Margaret Noble (artist)

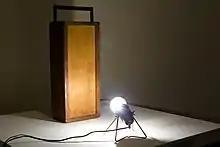
What Lies Beneath, by Margaret Noble

Noble's installation "44th and Landis" opened in 2012 at the Museum of Contemporary Art San Diego. The large-scale multimedia art piece combined Victorian-style paper dolls with 1980s urban influences based on her upbringing in San Diego's City Heights neighborhood, and included a performance by Noble. The show's visual centerpiece was a hanging series of 100 paper dolls, along with paper-doll clothing, objects and architecture.